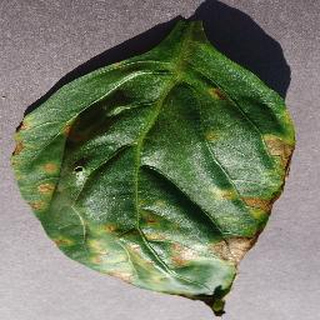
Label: bell_pepper_bacterial_spot